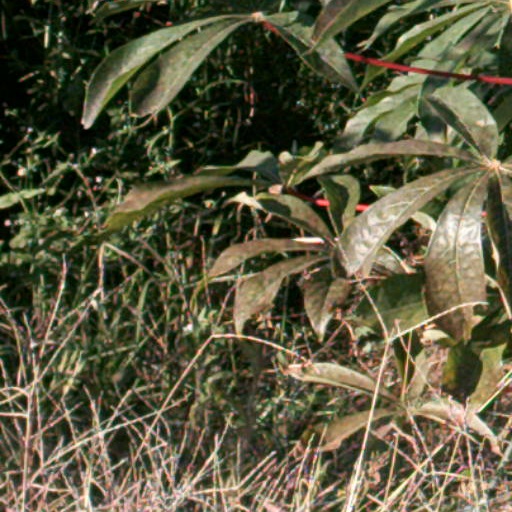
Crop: cassava